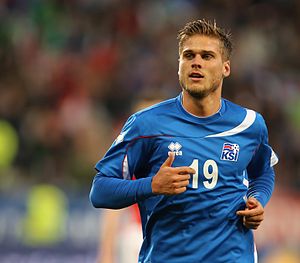
Rúrik Gíslason
Rúrik Gíslason er en islandsk fodboldspiller, der spiller i den tyske 2. Bundesligaklub SV Sandhausen og på det islandske landshold. Han har tidligere spillet for de danske klubber Viborg FF, OB og FCK.